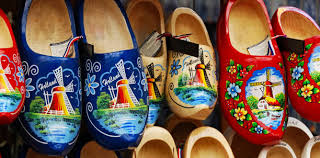
Label: Clog